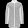
Label: Coat